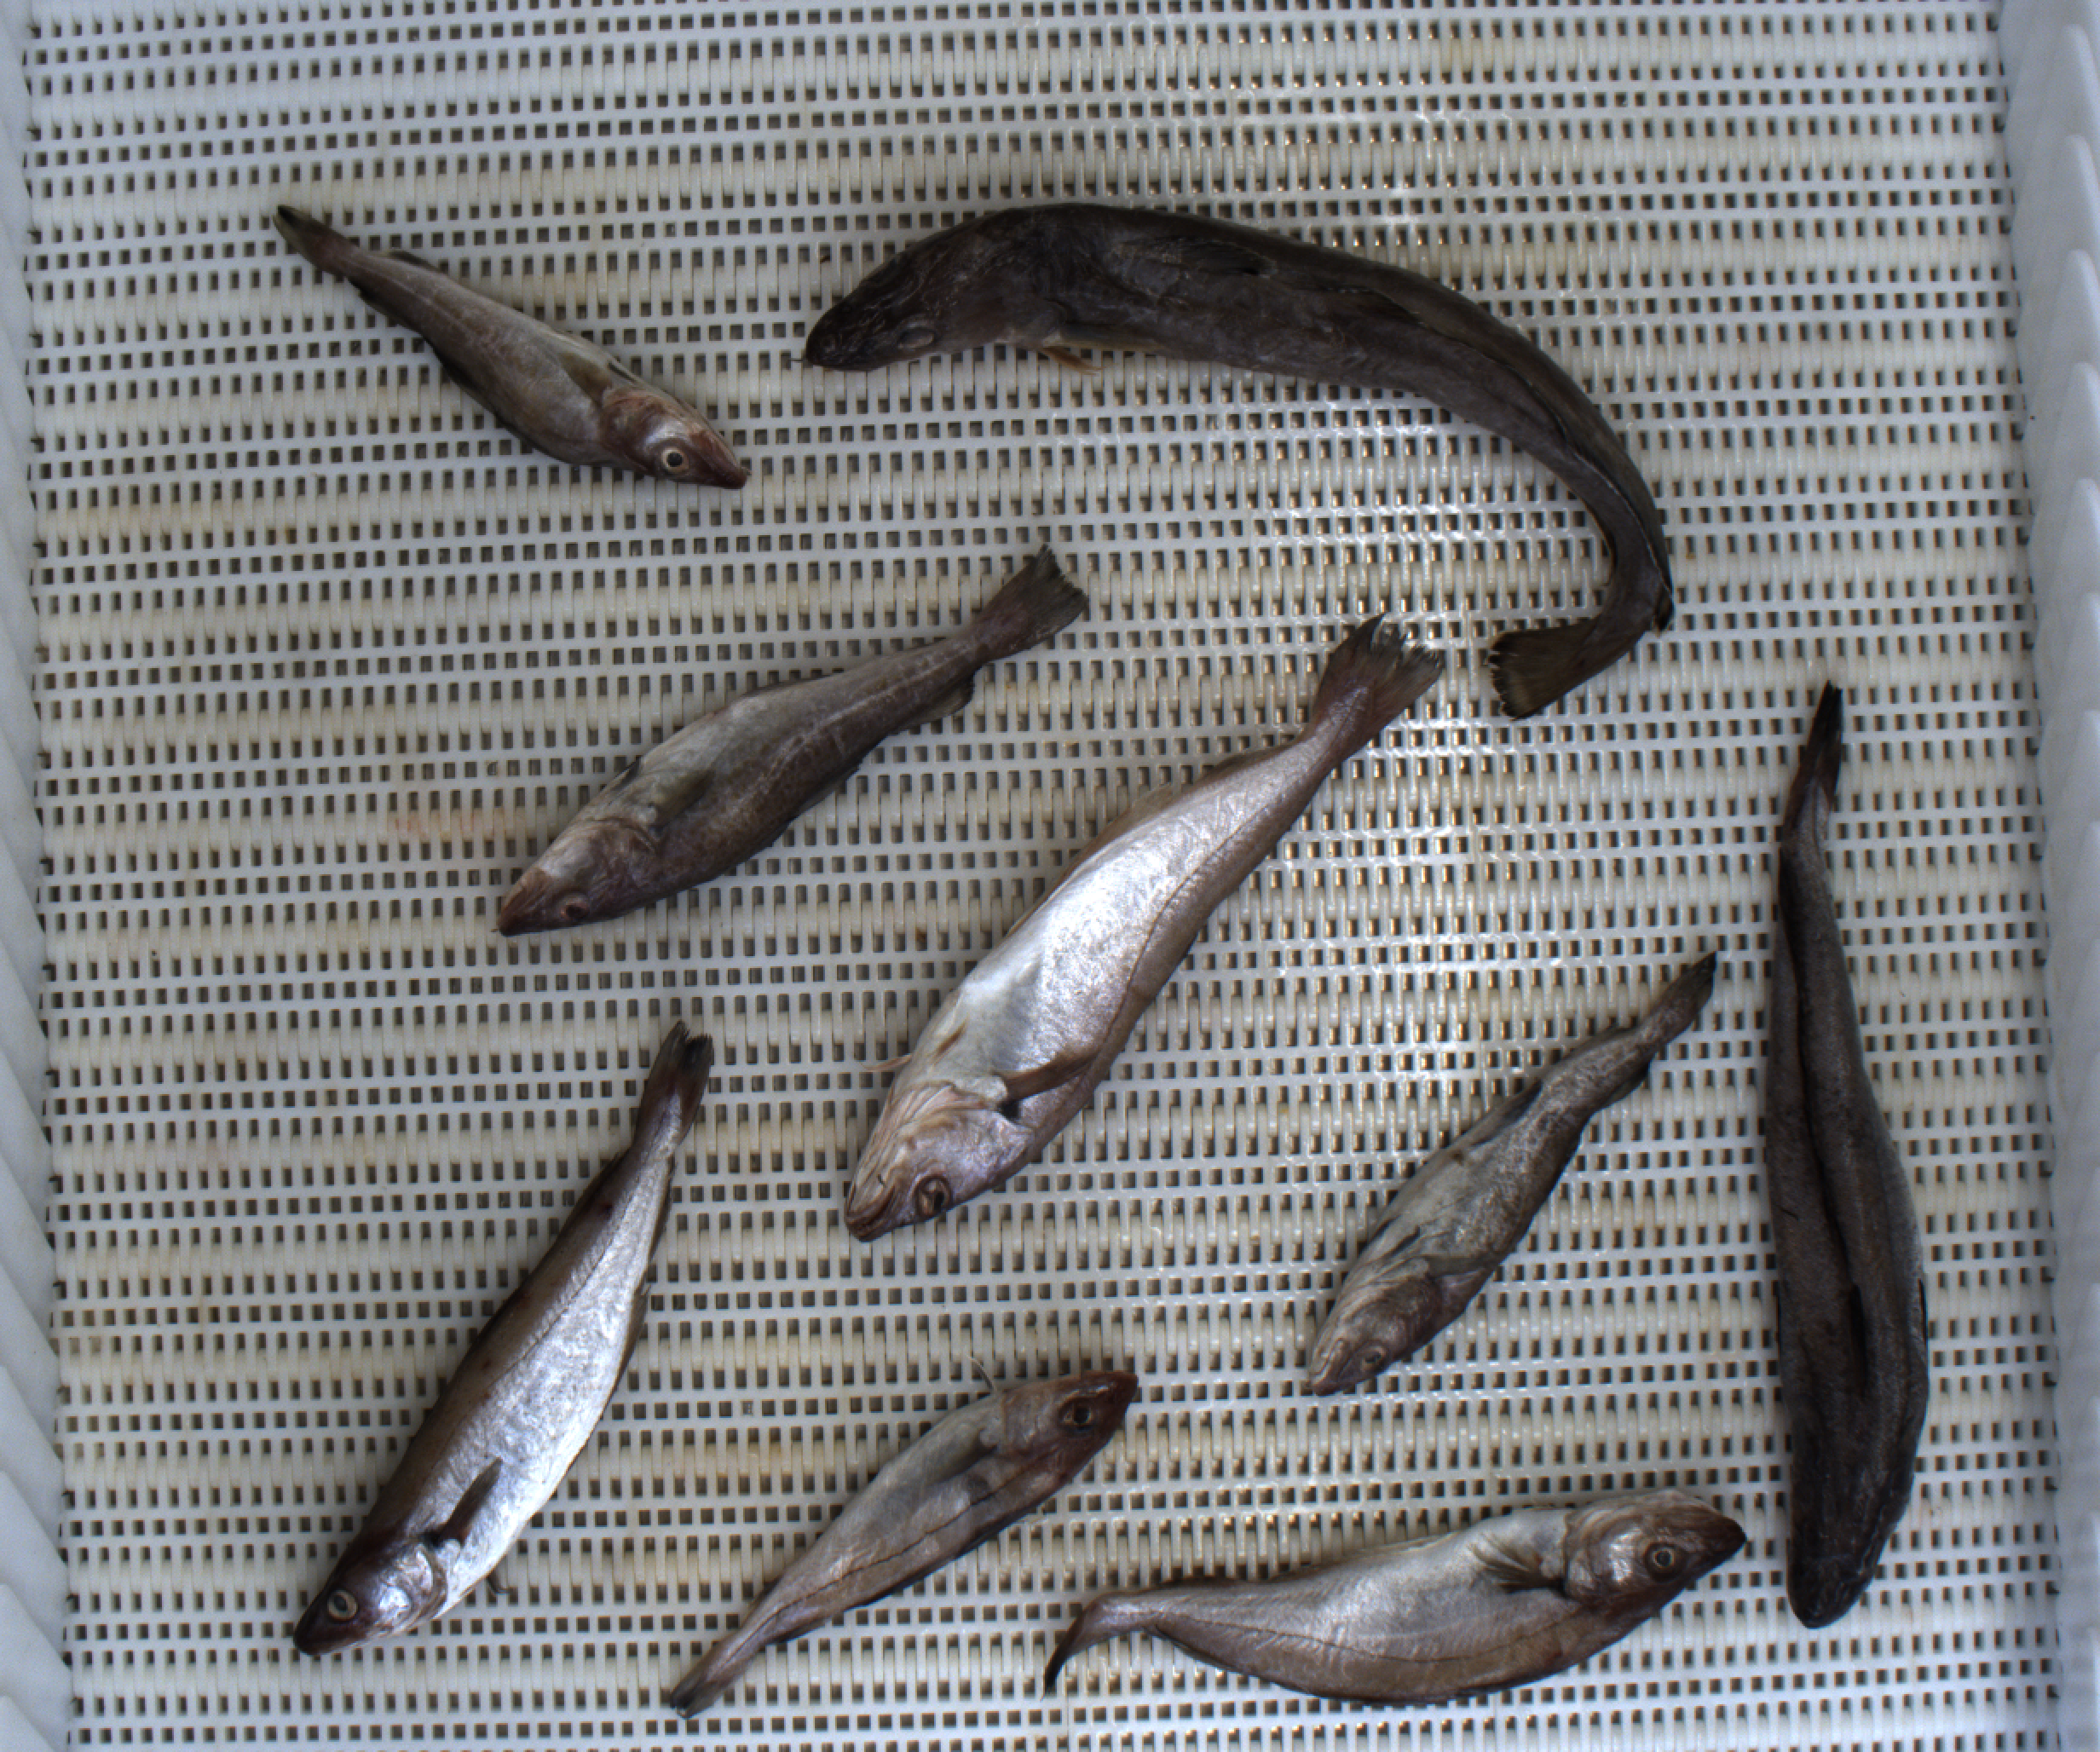
Total fish: 9
Cod: 3
Haddock: 1
Whiting: 3
Hake: 1
Horse mackerel: 0
Saithe: 0
Other: 1